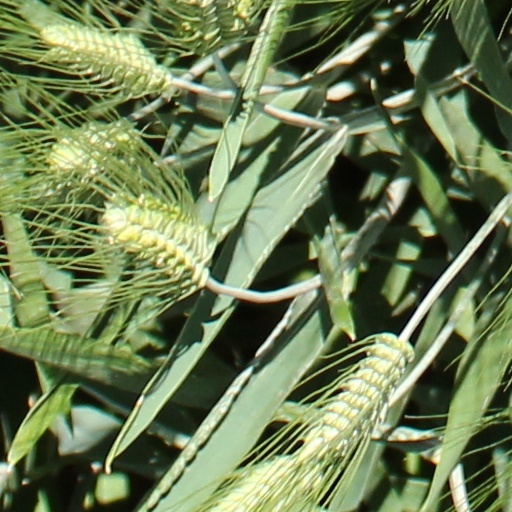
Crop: wheat